Indian Creek massacre

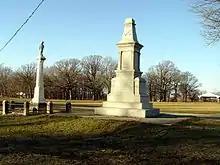
Monuments at the massacre site in Shabbona County Park, the older monument is on the left.

On May 21 or 22, the people in Chicago, including those who had fled there, dispatched a company of militia scouts to ascertain the situation in the area between Chicago and Ottawa, along the Chicago to Ottawa trail. The detachment, under the command of Captain Jesse B. Brown, came upon the mangled remains of the 15 victims at Indian Creek on May 22. They buried the dead and continued to Ottawa where they reported their grisly discovery. As a result, the Illinois militia used the event to draw more recruits from Illinois and Kentucky.